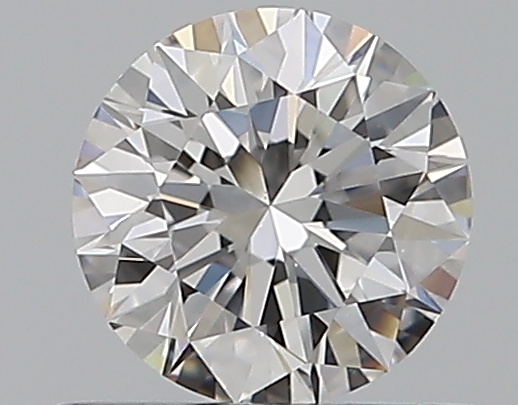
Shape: round
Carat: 0.5
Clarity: VS2
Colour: F
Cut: EX
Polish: EX
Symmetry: EX
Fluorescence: N
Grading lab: GIA
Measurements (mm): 5.07 x 5.09 x 3.16